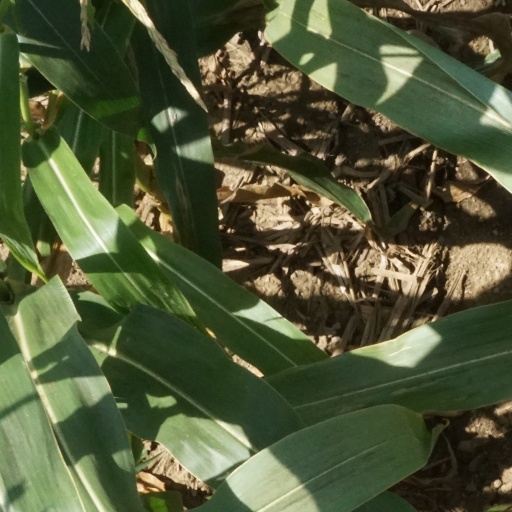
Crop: maize; corn